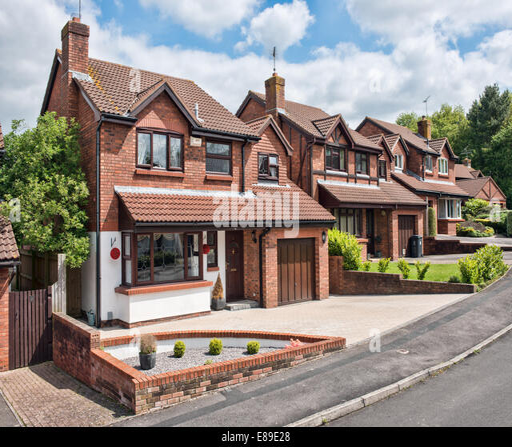
the front exterior of a modern red brick detached family home built on an estate